COVID-19 pandemic in the San Francisco Bay Area

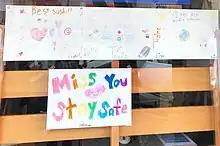
Signs of community support in front of the popular Sushi Sam's restaurant in San Mateo posted in May 2020

The California National Guard and California State Guard activated medical units in the Bay Area to assist local and state government agencies in their COVID-19 response.